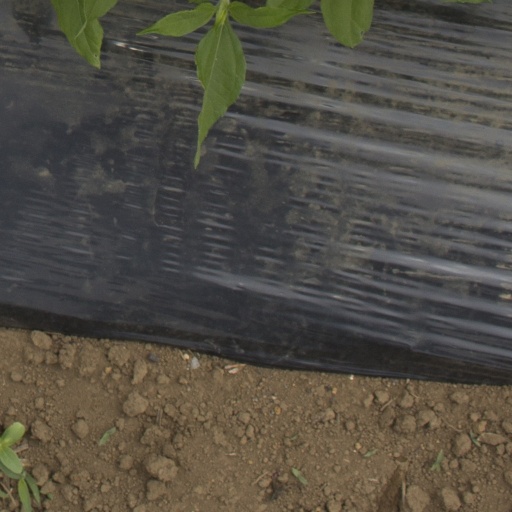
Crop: Jerusalem artichoke